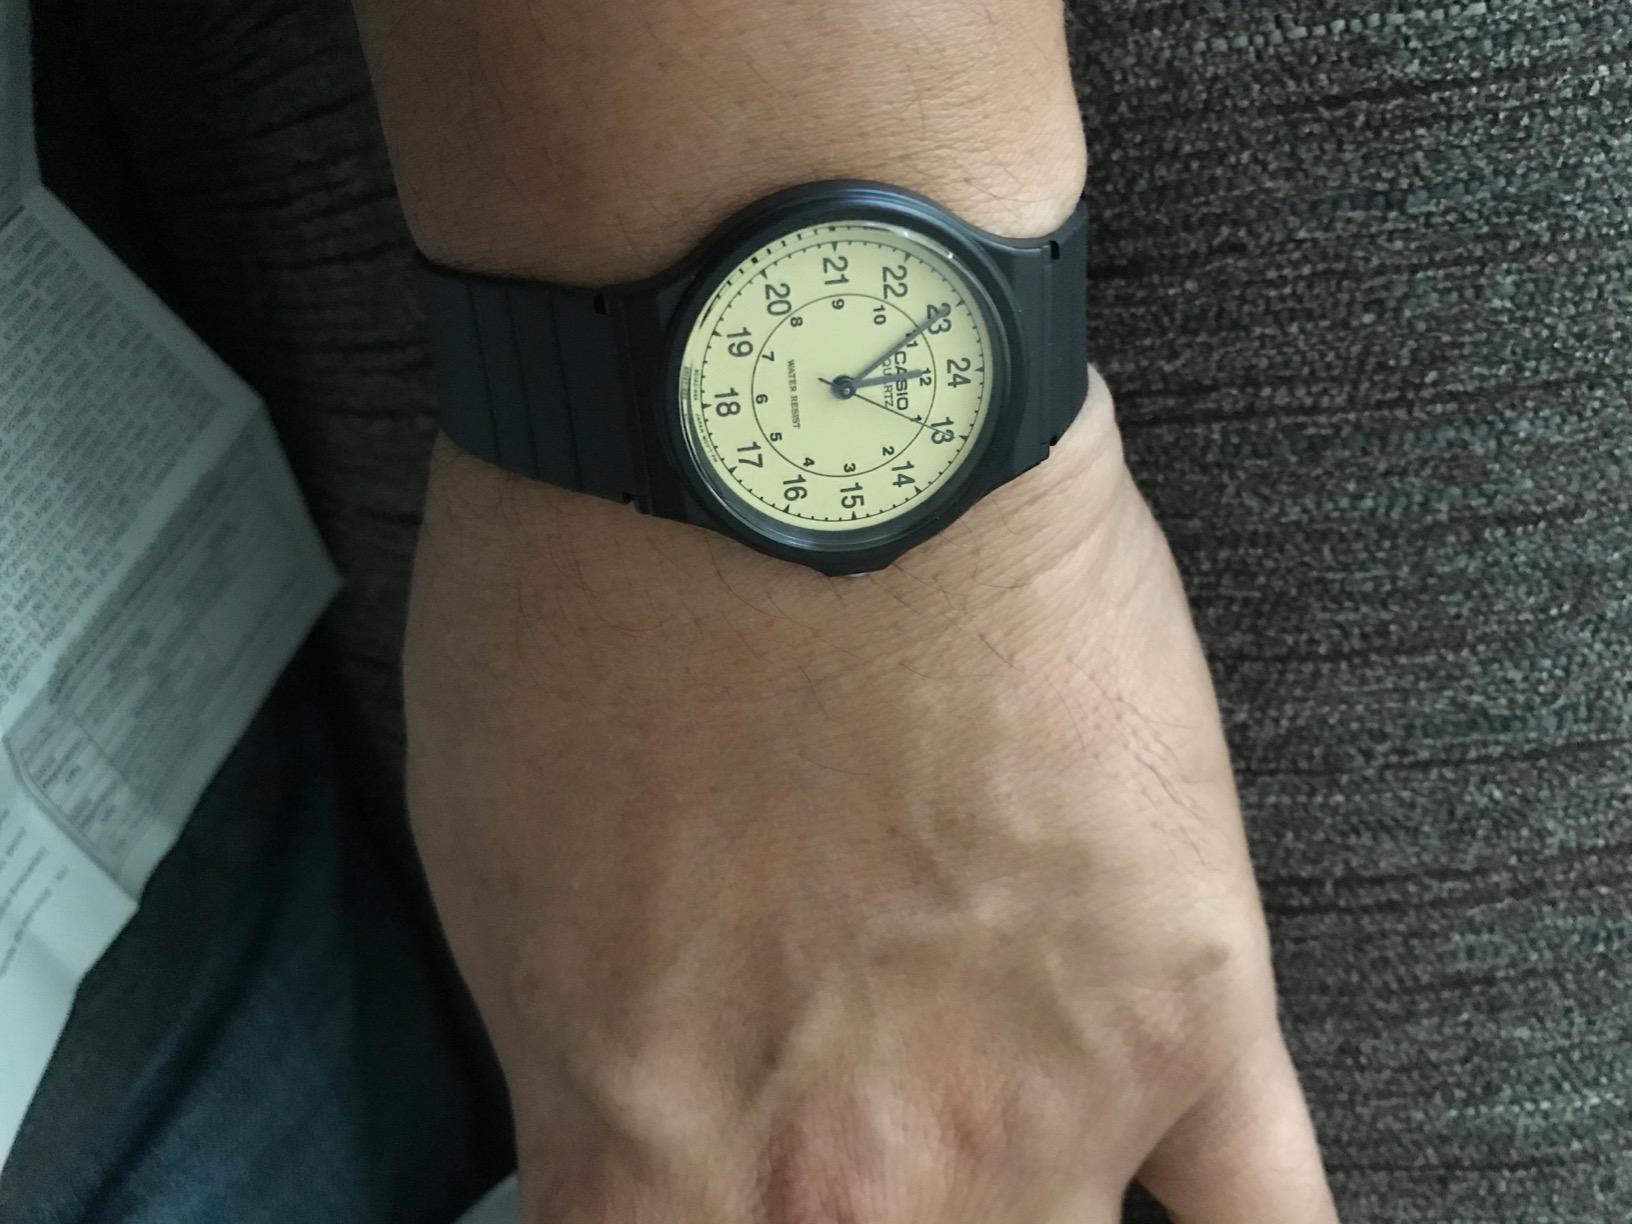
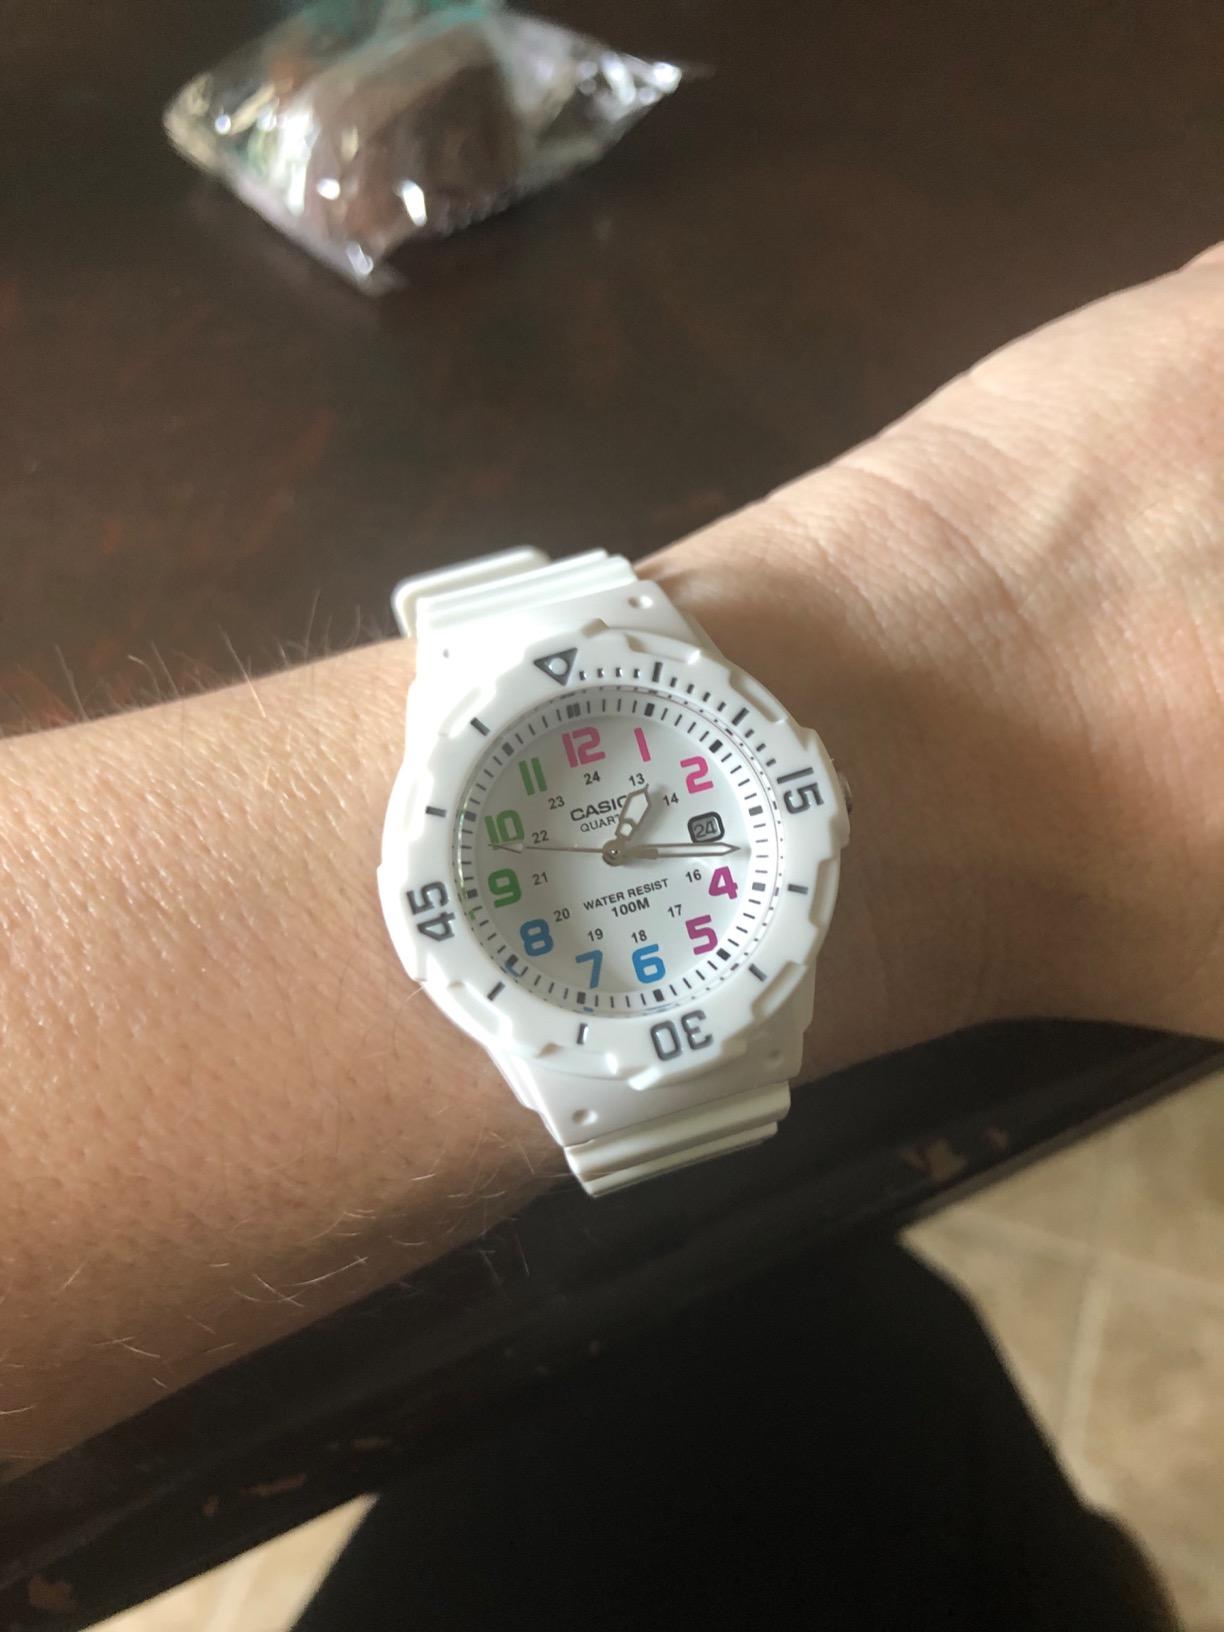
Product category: accessories_watch
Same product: no